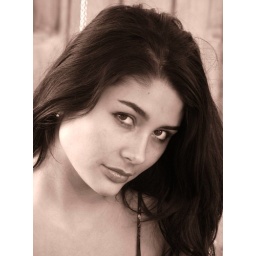
Those eyes! Naomi in black and white